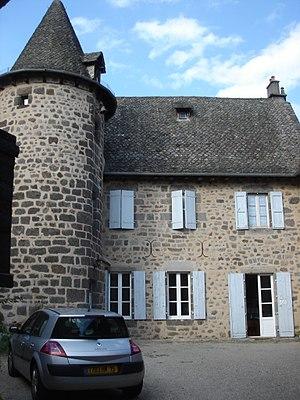
Ancienne école Saint-Antoine, devenu presbytère de Vic
Vic-sur-Cère est une commune française, chef-lieu du canton de Vic, située dans le département du Cantal en région Auvergne-Rhône-Alpes. Elle est située dans la vallée de la Cère, bordée en aval par la commune de Polminhac et en amont par celle de Thiézac avec laquelle elle forme une station verte.